Wola, Silesian Voivodeship

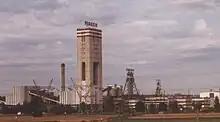
Former Czeczott Coal Mine in Wola

In the Middle Ages, the area was part of the territory of the Vistulans tribe, one of the Polish tribes. It became part of the emerging Polish state in the 10th century. As a result of the fragmentation of Poland, it was part of the Polish Seniorate Province and Duchy of Racibórz. Later on, the village passed under Bohemian (Czech) suzerainty, and in the 15th century, it became part of the newly formed Duchy of Pszczyna. During the political upheaval caused by Matthias Corvinus the duchy was overtaken in 1480 by Casimir II, Duke of Cieszyn from the Piast dynasty, who sold it in 1517 to the Hungarian magnates of the Thurzó family, forming the Pless state country. In the accompanying sales document issued on 21 February 1517 the village was mentioned as "Wole". Along with the Kingdom of Bohemia in 1526, it became part of the Habsburg monarchy. In the War of the Austrian Succession most of Silesia was conquered by the Kingdom of Prussia, including the village, and in 1871 it became part of the German Empire. After World War I, Poland regained independence, and following the subsequent Polish Silesian Uprisings against Germany, the village was reintegrated with the reborn Polish state.